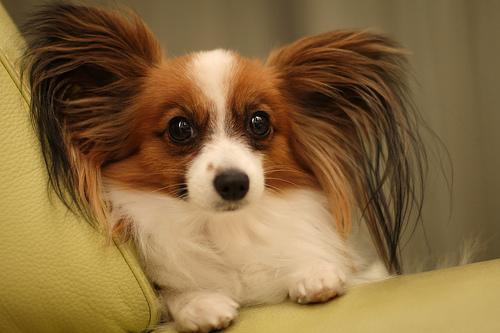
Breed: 806-n000129-papillon